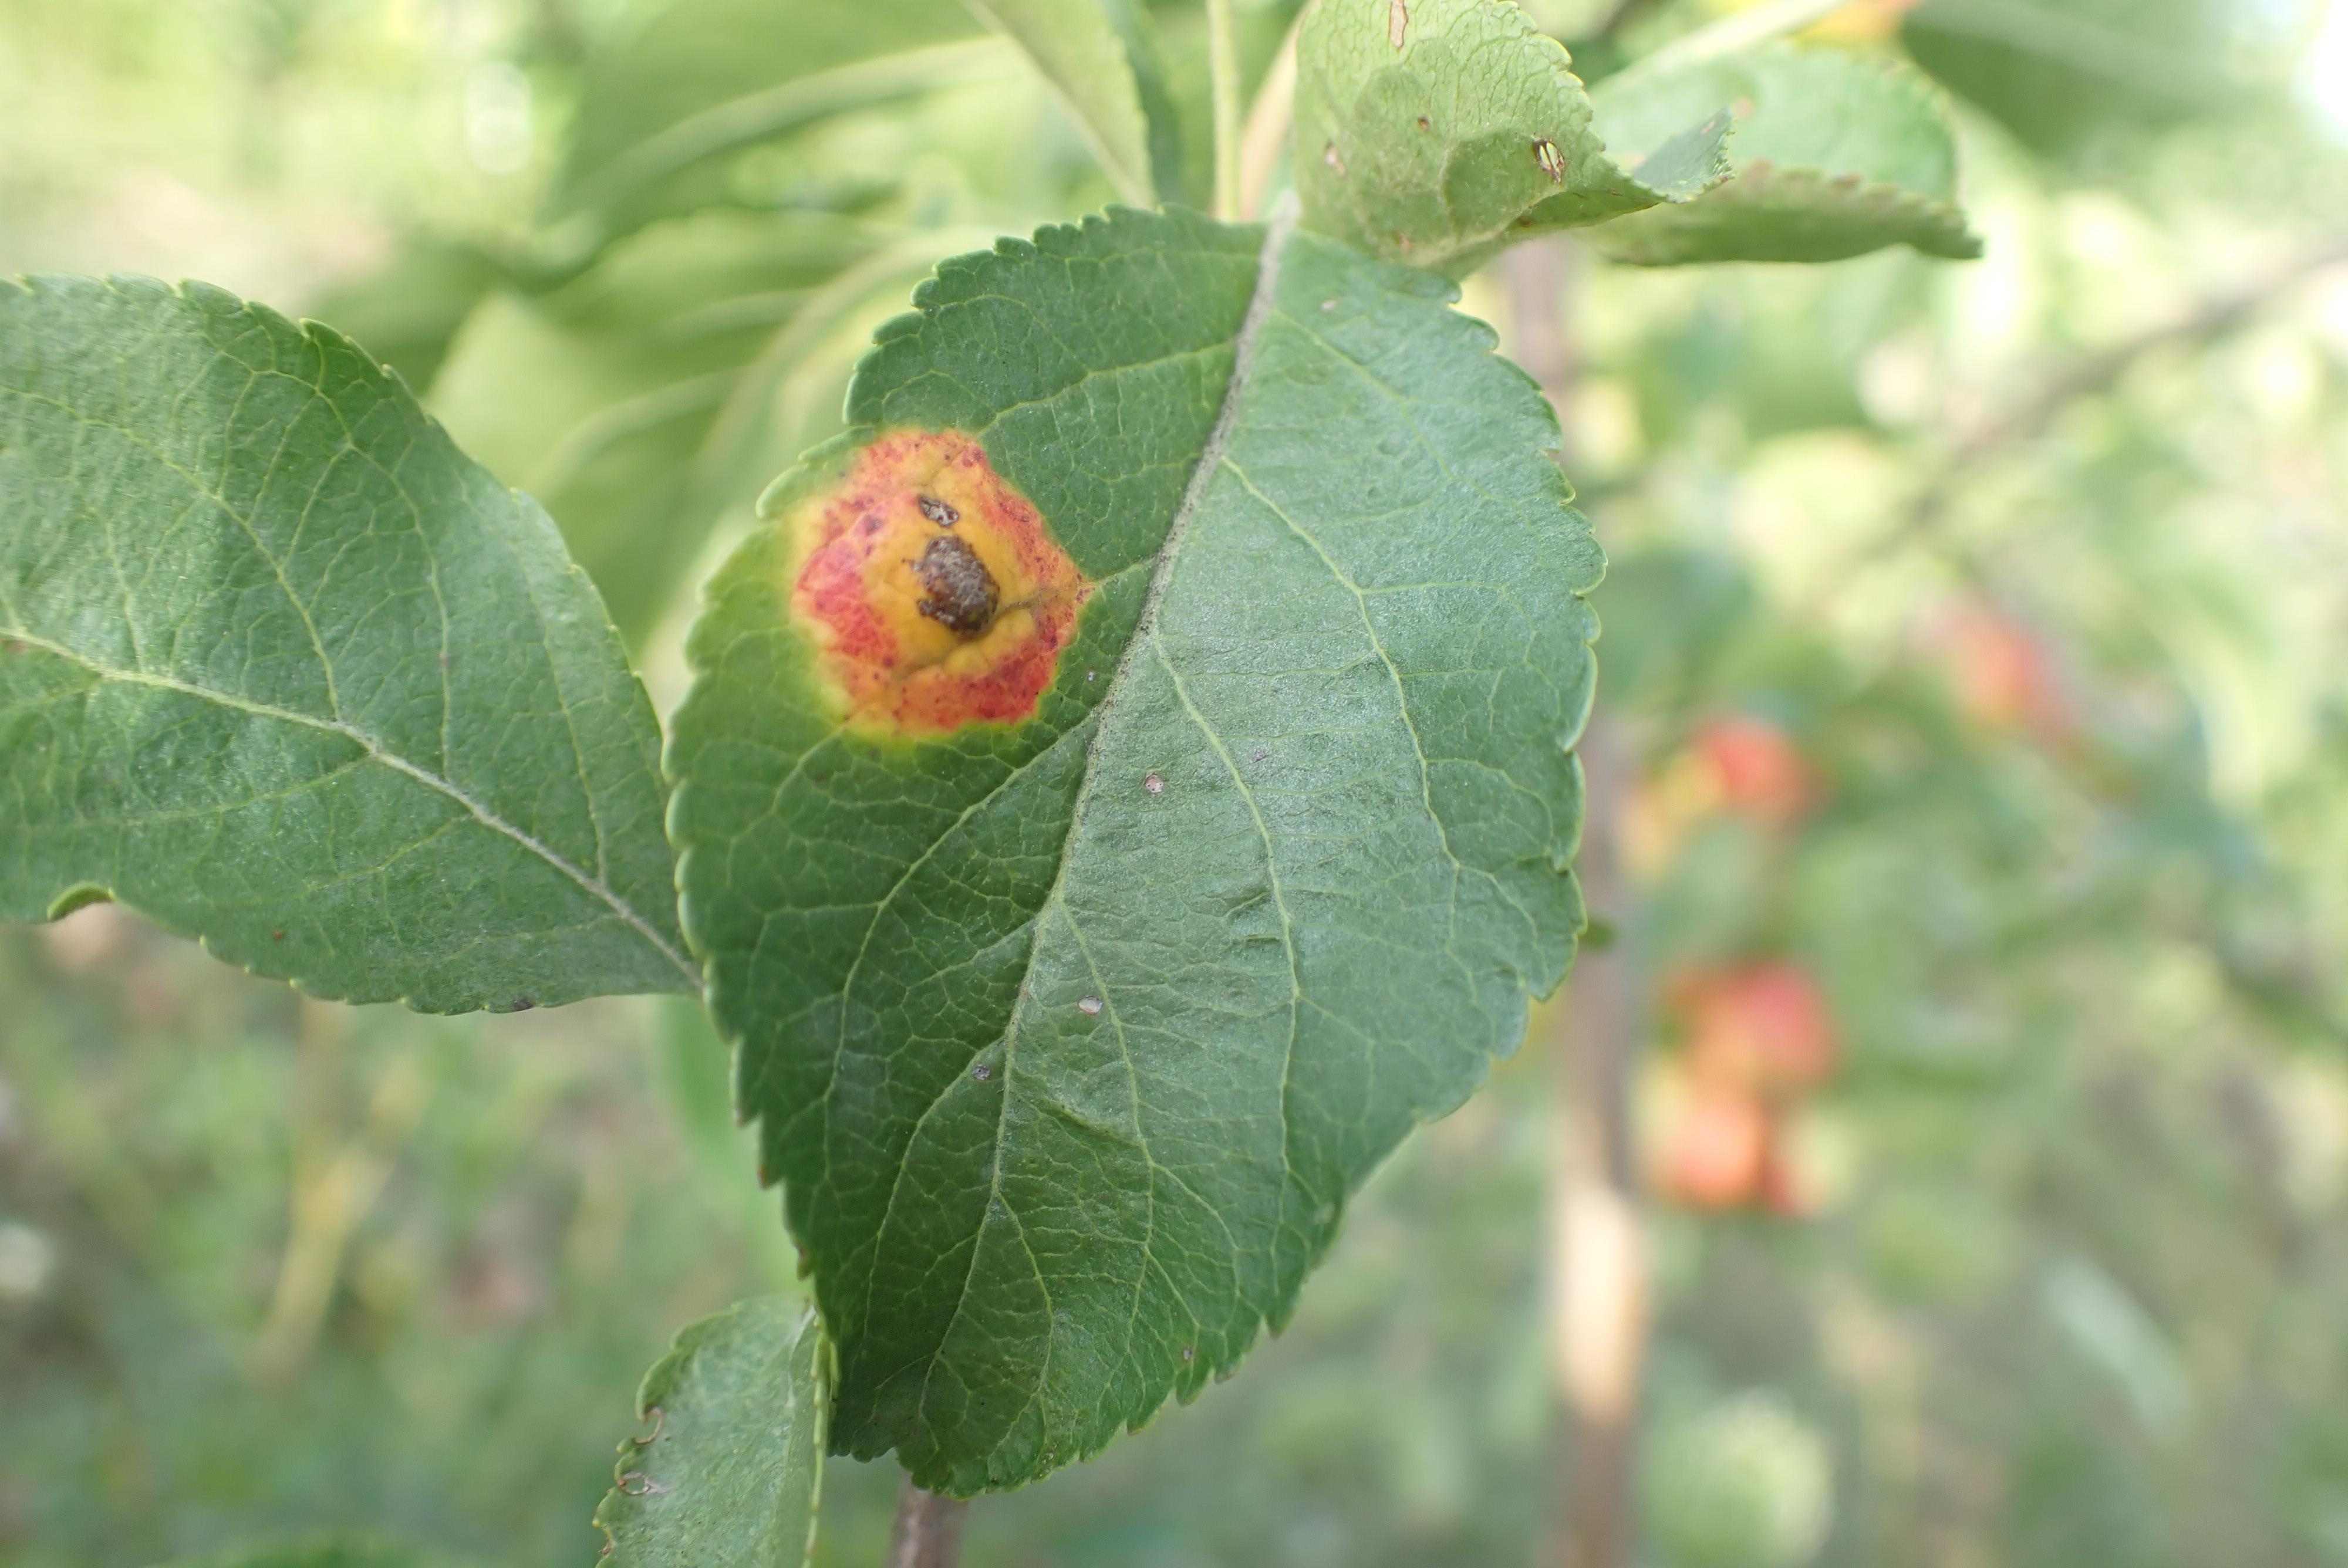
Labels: rust